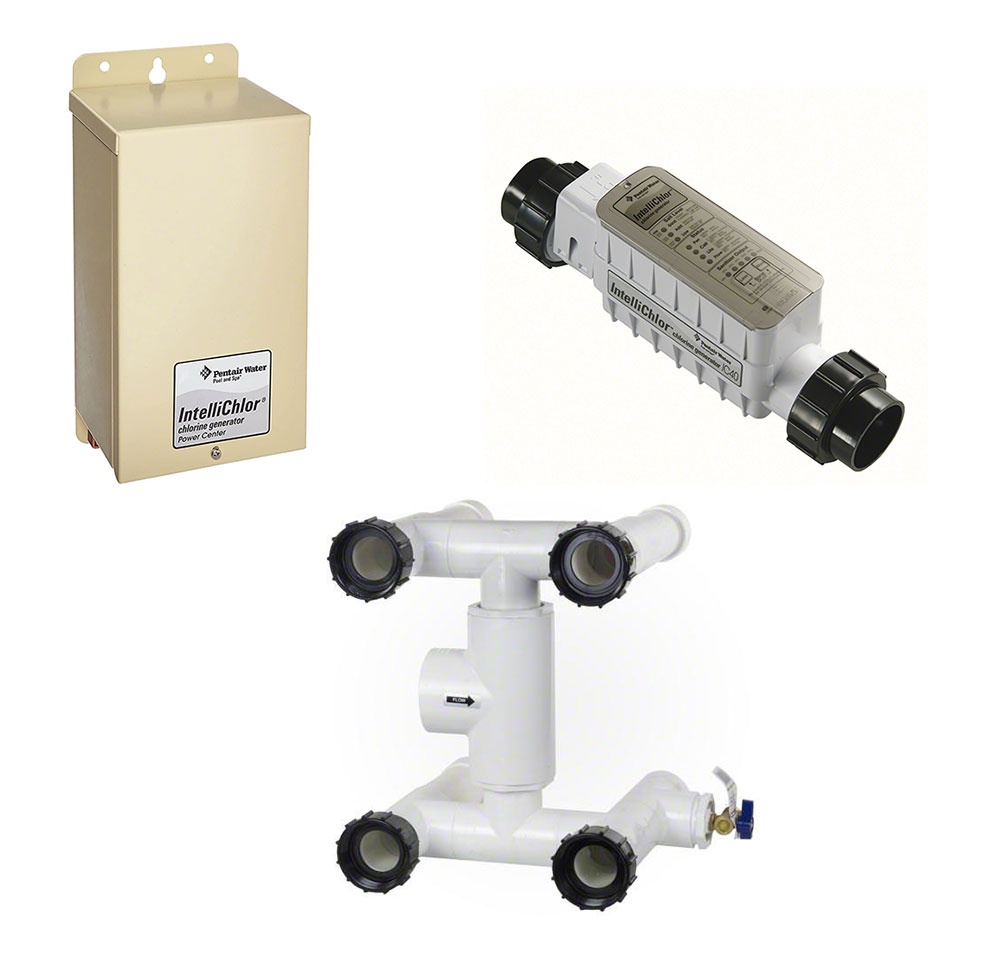
Commercial Intellichlor COMSYS-14 Salt Chlorinator for 70,000 Gallon Pool
Pentair's Commercial IntelliChlor COMSYS-14 is a Salt Chlorine Generator designed for pools up to 70,000 gallons and includes one Primary Cell, six Secondary Cells, one Primary Power Center, six Secondary Power Centers, and manifold. Multi-power centers come pre-mounted for easy set-up. Should one of the secondary chlorinating cells become non-operational, the remaining cells continue to function without interruption. IntelliChlor uses common table salt to produce all the chlorine a pool needs automatically, safely and effectively. Each salt cell produces up to 2 pounds of chlorine per day. Purchasing and installing the commercial IntelliChlor salt system has never been easier. To order, just select the pounds of chlorine to be generated each day. The system features pre-plumbed manifolds for a fast and simple installation. The compact size of the cell makes it easily adapted to almost any commercial equipment set-up. The system has color LED status displays, performance data, is self-cleaning, and has an automatic shut-off feature that helps protect and prolong cell life. The Commercial IntelliChlor must be used with an external ORP/pH controller. PRIMARY CELL Reads salt levels and communicates to all secondary cells. Cell captures performance data for easy diagnostics and also tracks cell life in real time. PRE-WIRED POWER CENTER Has ORP capability and provides greater chemical control. AUTOMATIC SHUT-OFF Protects the unit and prolongs cell life under low water/low temperature conditions.
Brand: Pentair
Category: Home & Garden > Pool & Spa > Pool & Spa Accessories > Pool & Spa Chlorine Generators